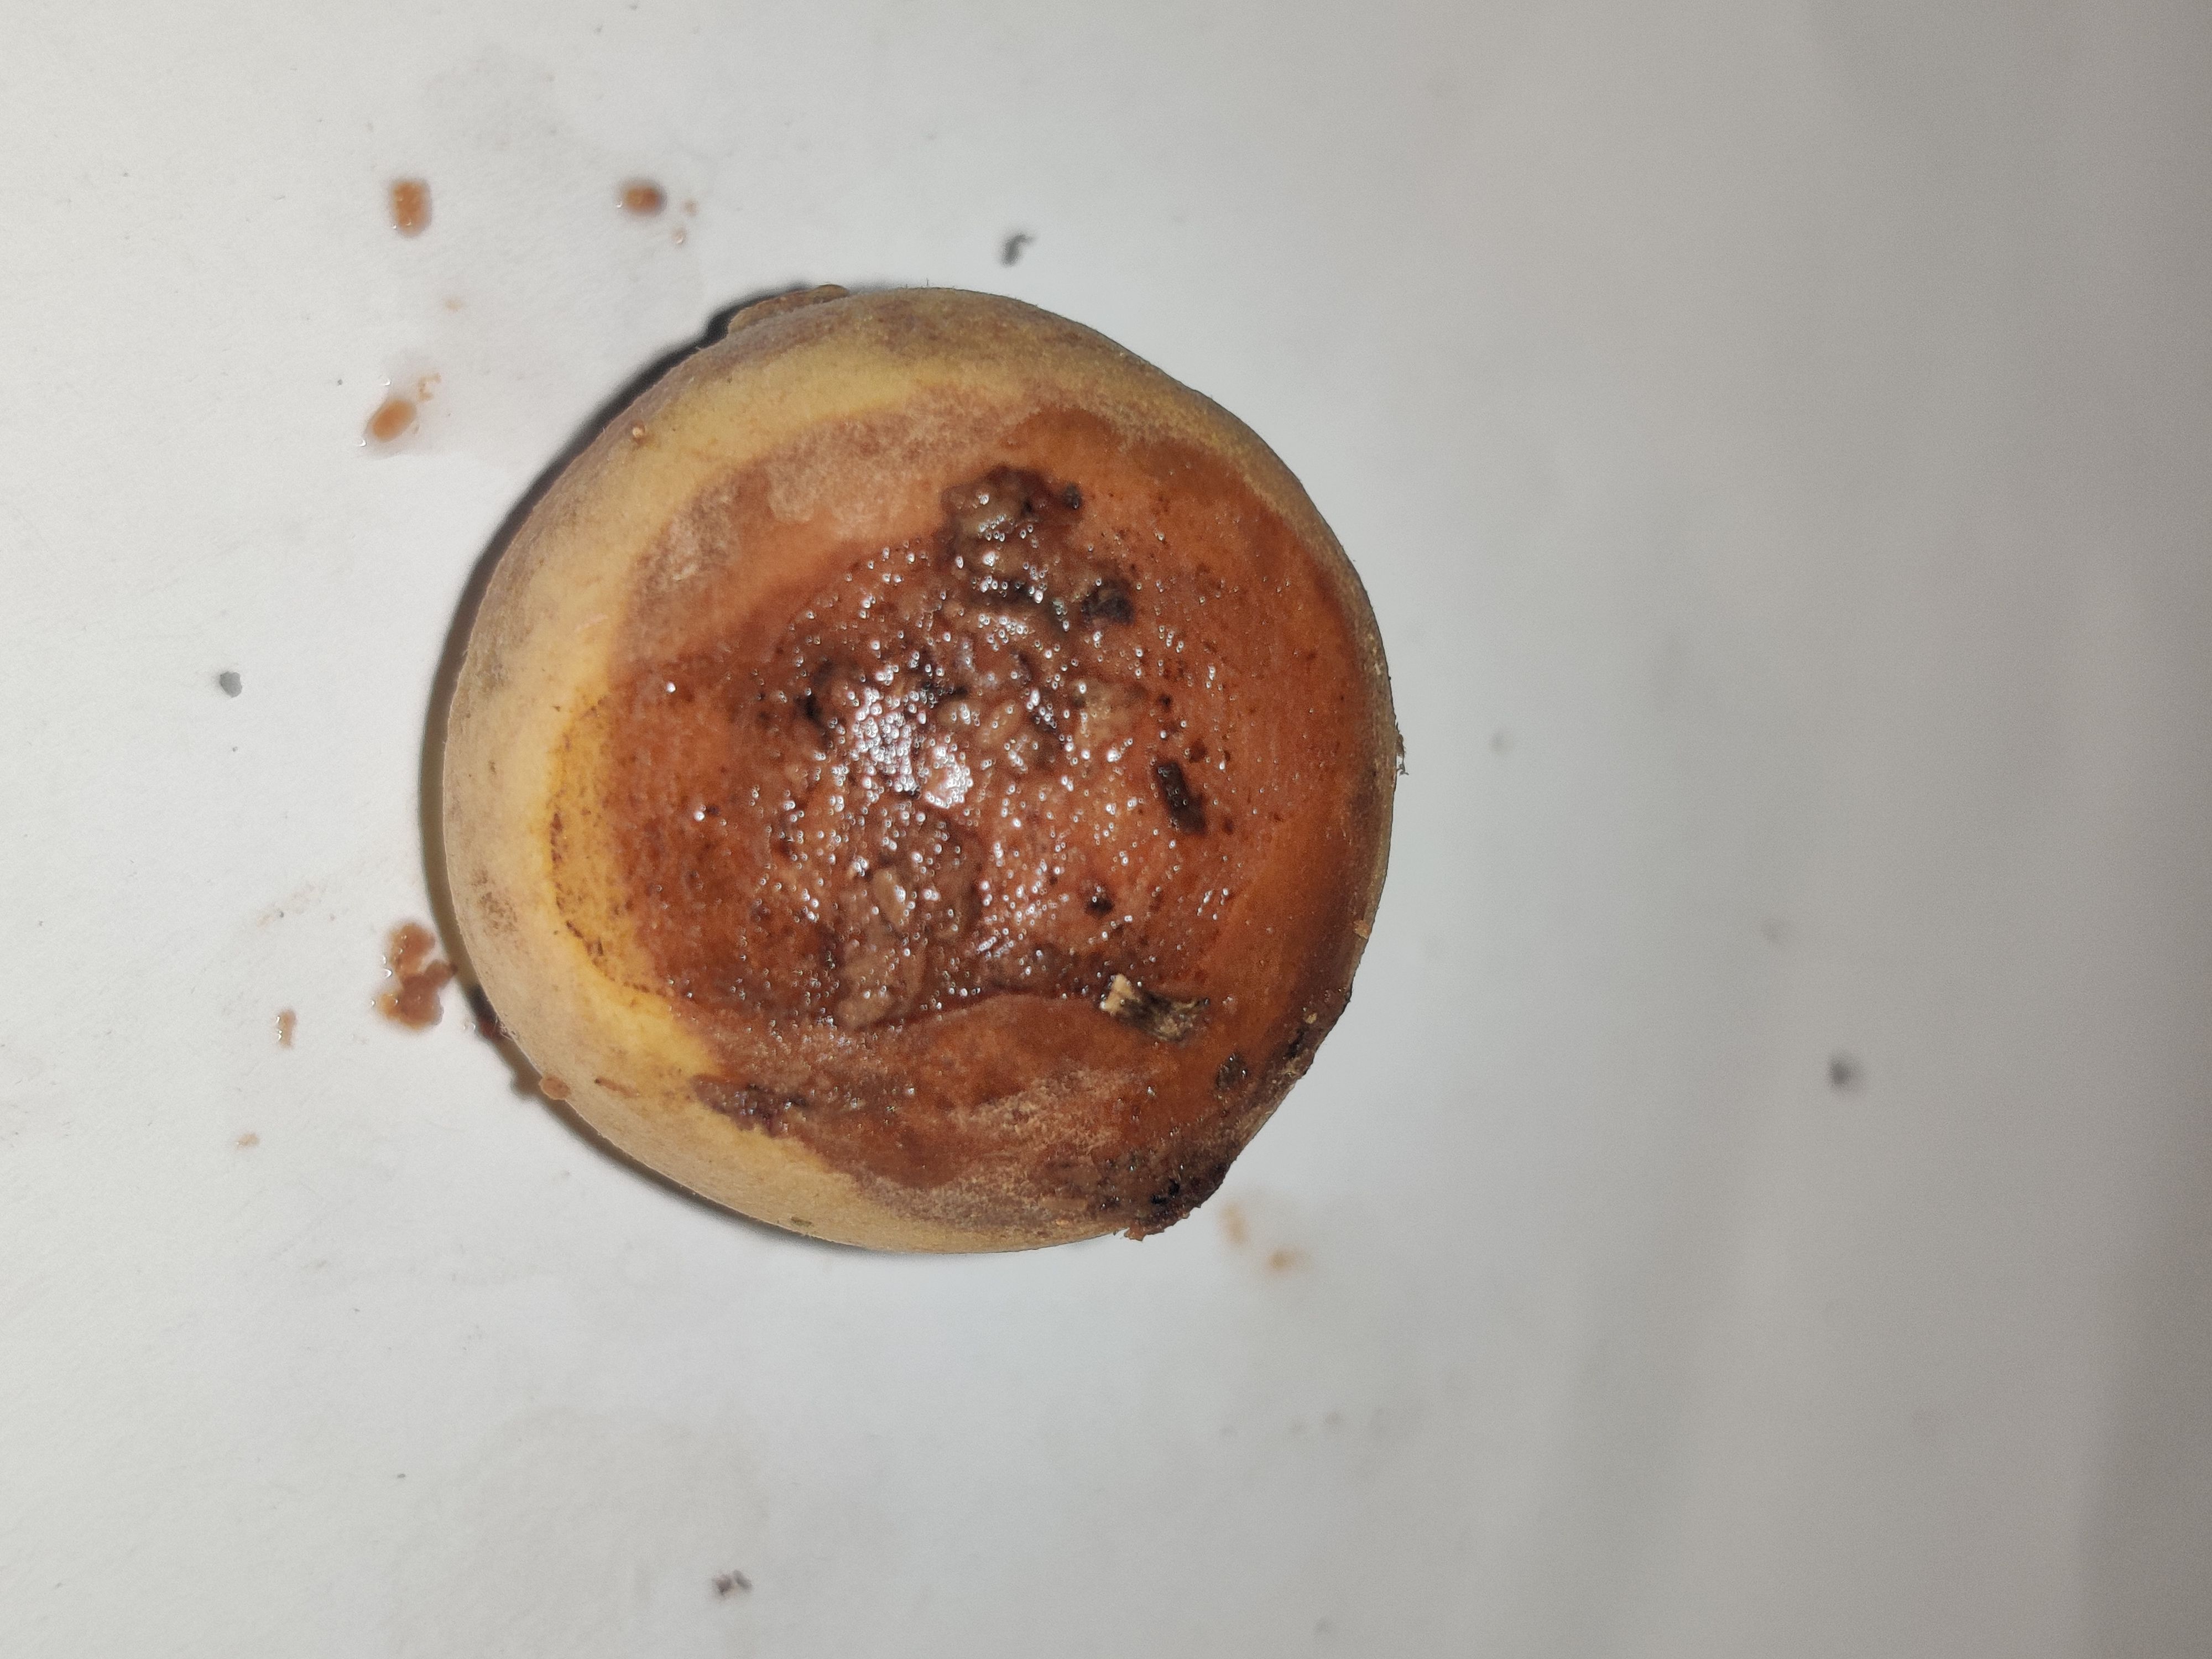
Fruit: burmese-grape
Grade: 2nd-grade